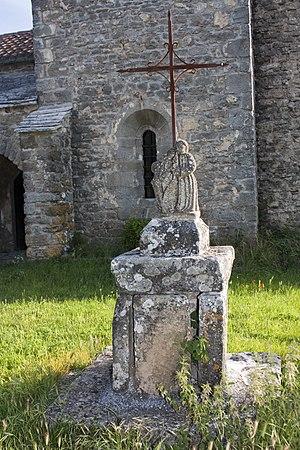
Le Clapier est une commune française située dans le département de l'Aveyron en région Occitanie.